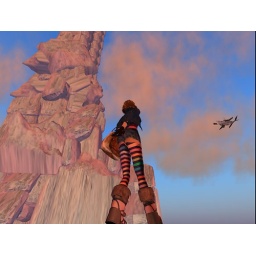
building my mountain in topgol